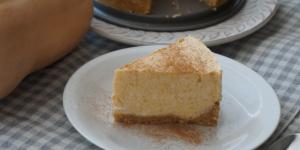
tarta de calabaza sin horno